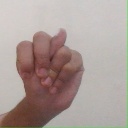
अक्षर: न